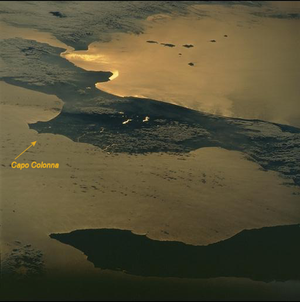
Le cap Colonna est un cap italien, en Calabre, à la pointe ouest du golfe de Tarente, à 10 km au sud-est de la ville de Crotone. C'est l'ancien promunturium Lacinium, cap Lacinium ou Lacinion, de l'Antiquité. On y trouve les vestiges du temple de Héra Lacinia, érigé au Vᵉ siècle av. J.-C., temple qui fut comme le point de contact entre le culte de la Héra hellénique et celui de la Junon romaine.